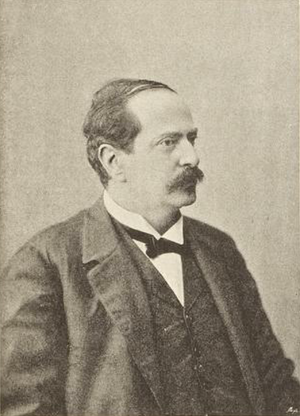
Karl Emil Franzos est un écrivain austro-hongrois de confession juive né en 1848 en Galicie et mort à Berlin en 1904.